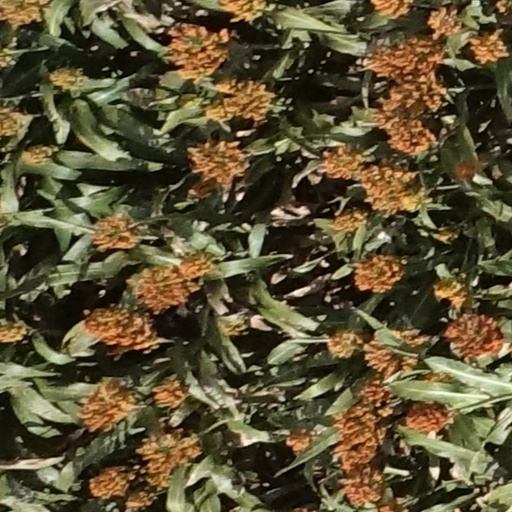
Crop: sorghum